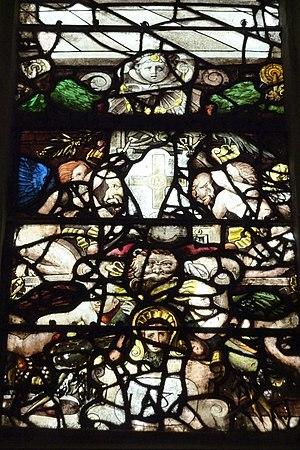
L'église Saint-Acceul, située à Écouen, dans le Val-d'Oise, est la seule église en France placée sous le vocable de ce saint, mais elle possède une relique d'Andéol du Vivarais qui semble être le patron véritable de l'église. Le chœur et son collatéral ont été édifiés entre 1536 et 1554 pour le compte du connétable Anne de Montmorency, et constituent un ensemble élancé et élégant de style gothique flamboyant. Or, la principale richesse de l'église sont ses vitraux Renaissance du milieu du XVIᵉ siècle, qui ornent toutes les fenêtres du chœur et du collatéral. Aucune autre église du département n'a conservé tous ses vitraux d'origine. D'autre part, le clocher Renaissance est demeuré inachevé, et la basse nef construite à l'économique au début du XVIIIᵉ siècle s'accorde mal avec le chœur. L'église et ses vitraux font l'objet d'un classement précoce aux monuments historiques par liste de 1840, au moment même de l'instauration de ce type de protection. Dans ce contexte, la façade principale jusque-là provisoire est construite en 1854 selon un projet du siècle précédent resté sans suite.